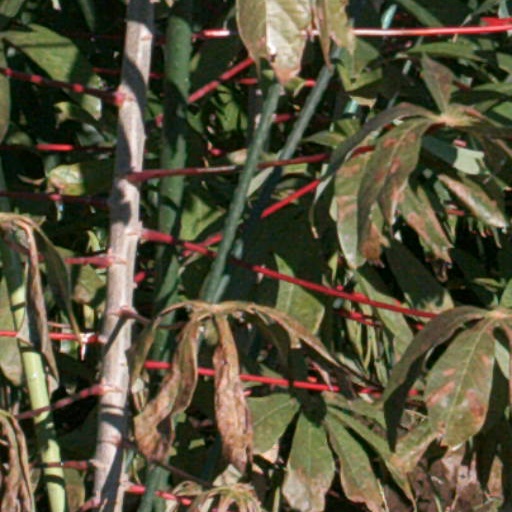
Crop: cassava